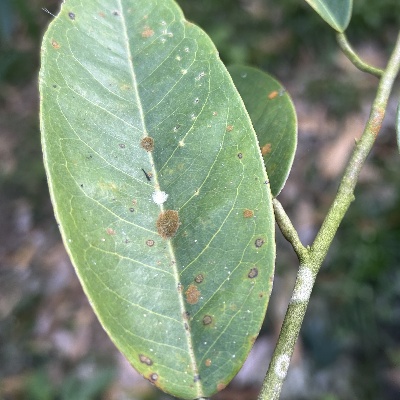
Label: Leaf_Algal